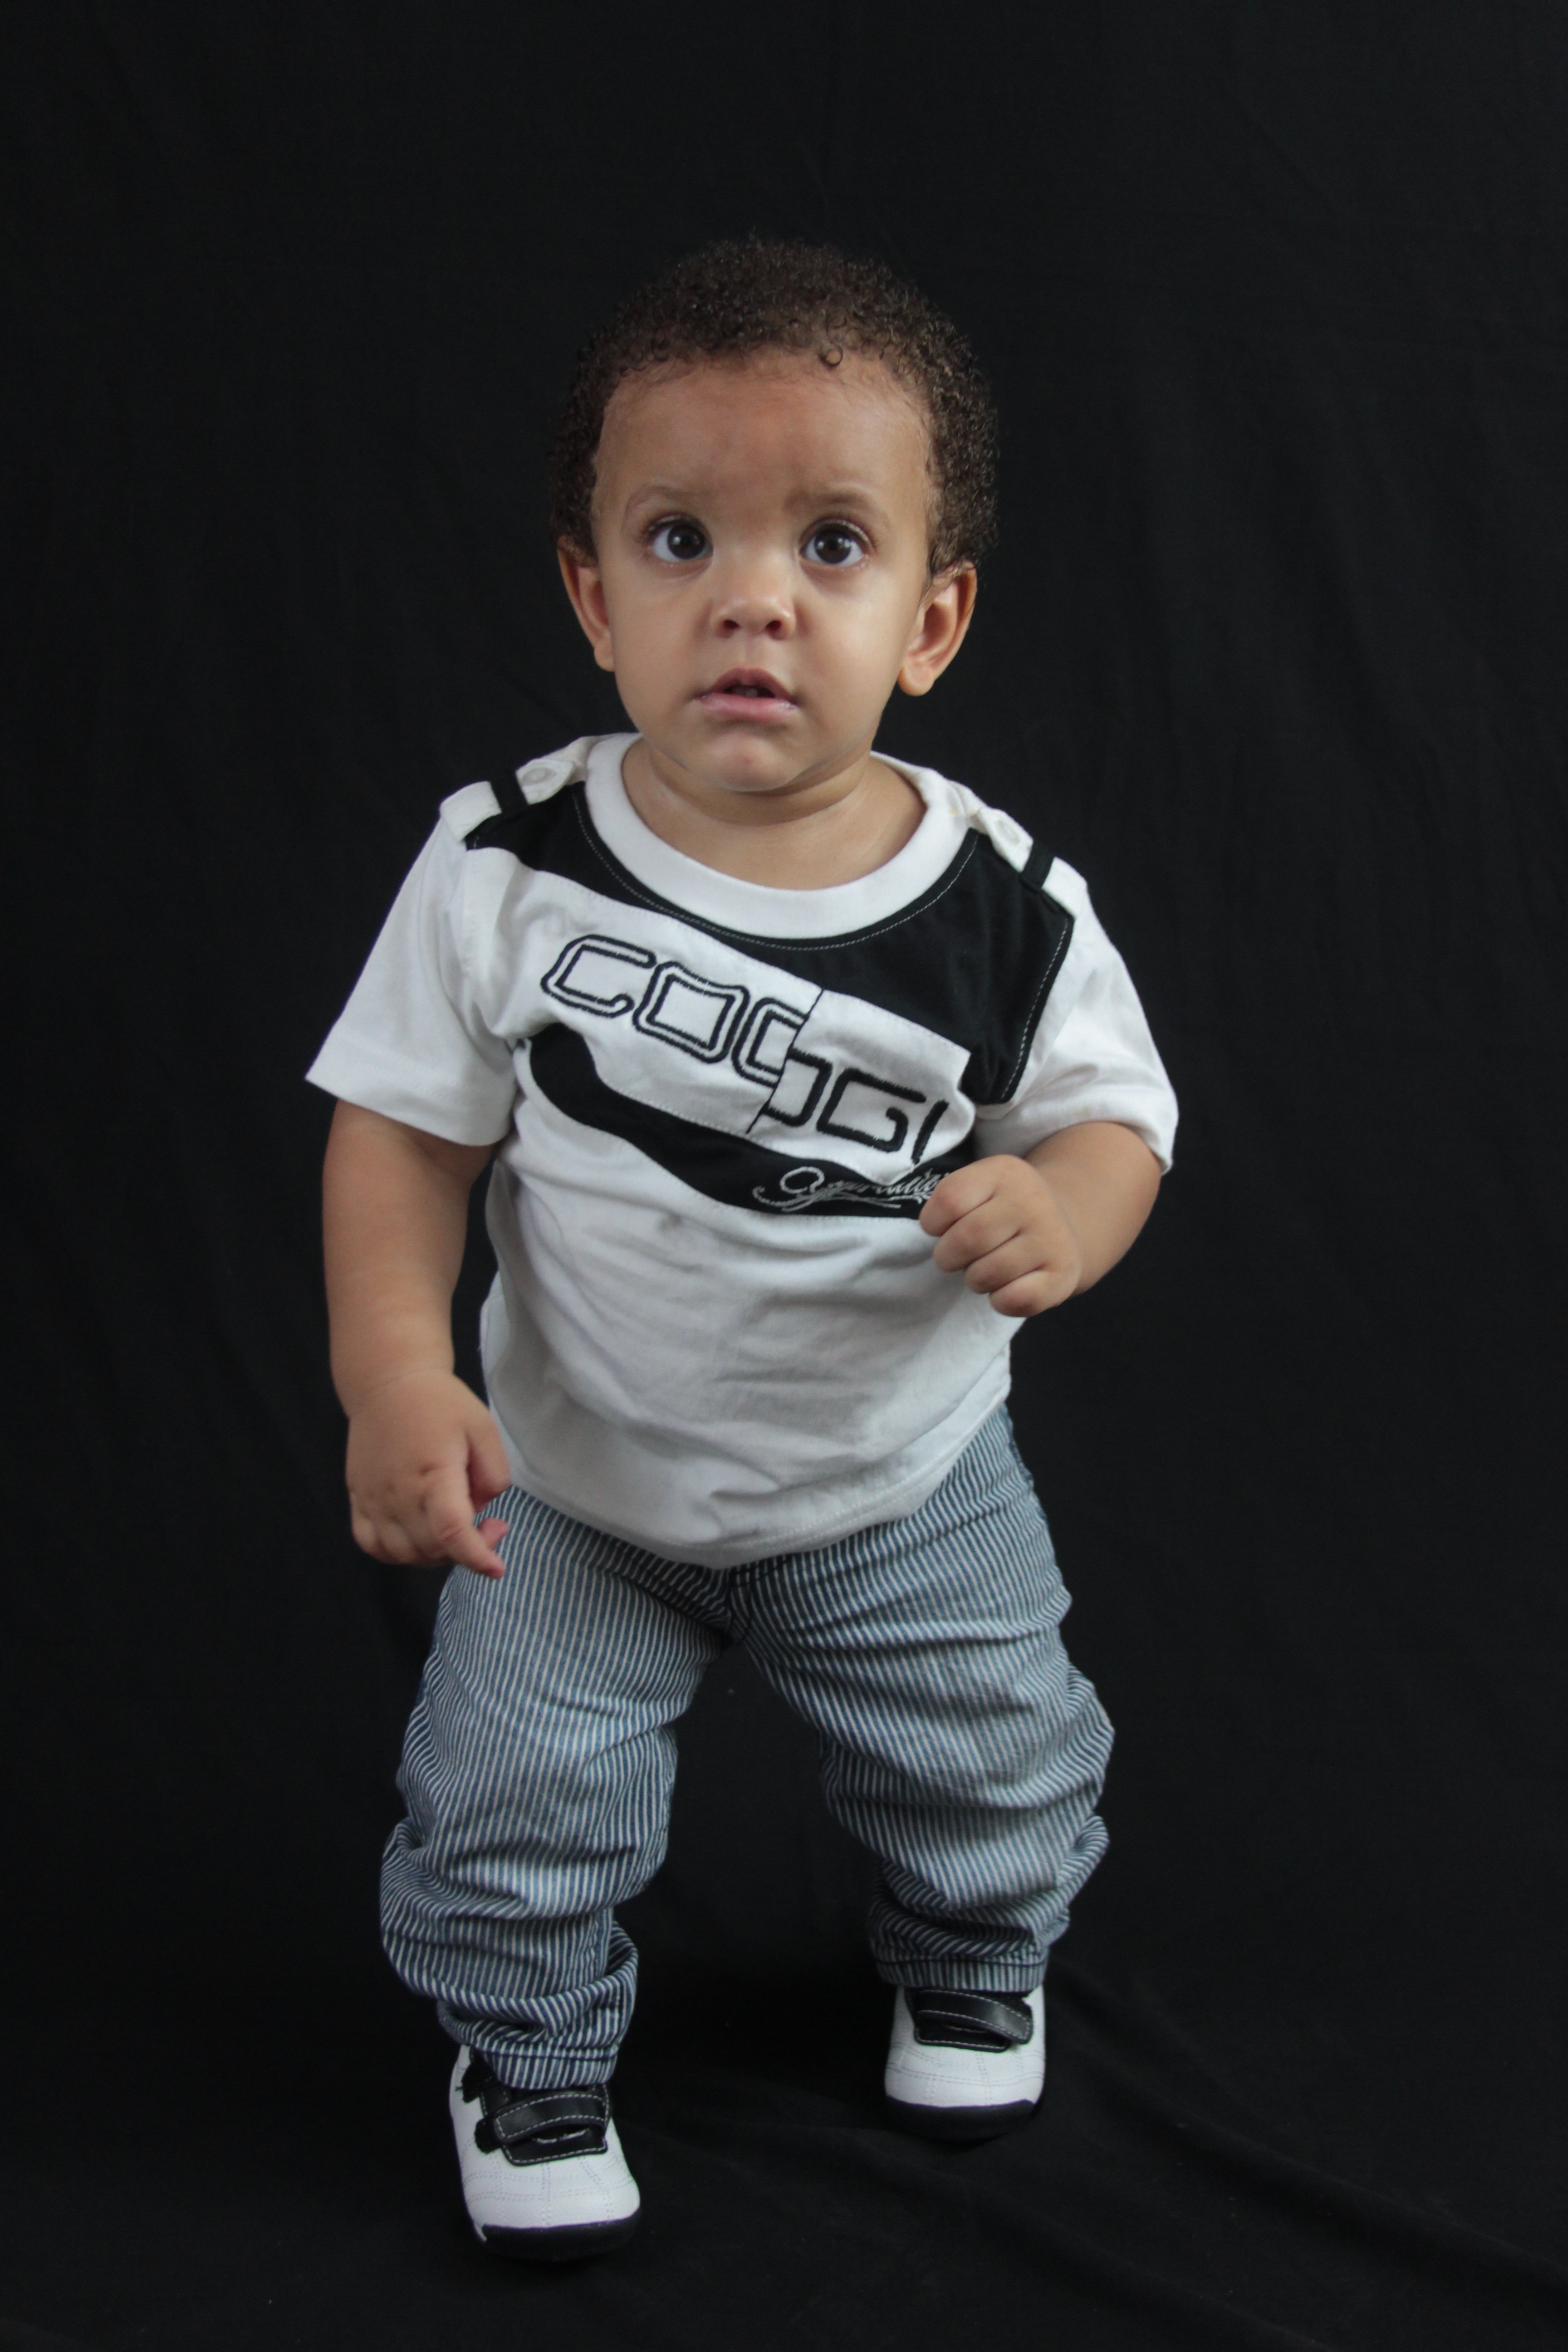
person, people, white, boy, male, guy, portrait, model, sitting, studio, child, black, baby, son, happy, infant, toddler, beauty, photo shoot, human positions